A Petal

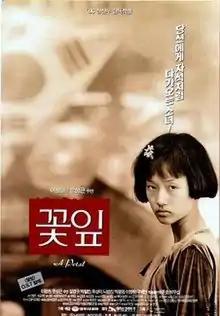
Poster for "A Petal" (1996)

The film tells the story of a girl who experienced the Gwangju Uprising at the age of 15, and its effect on her life in later years.